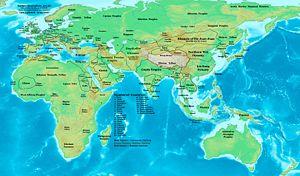
468-477 : conquête de l’Espagne par le roi Wisigoth Euric.